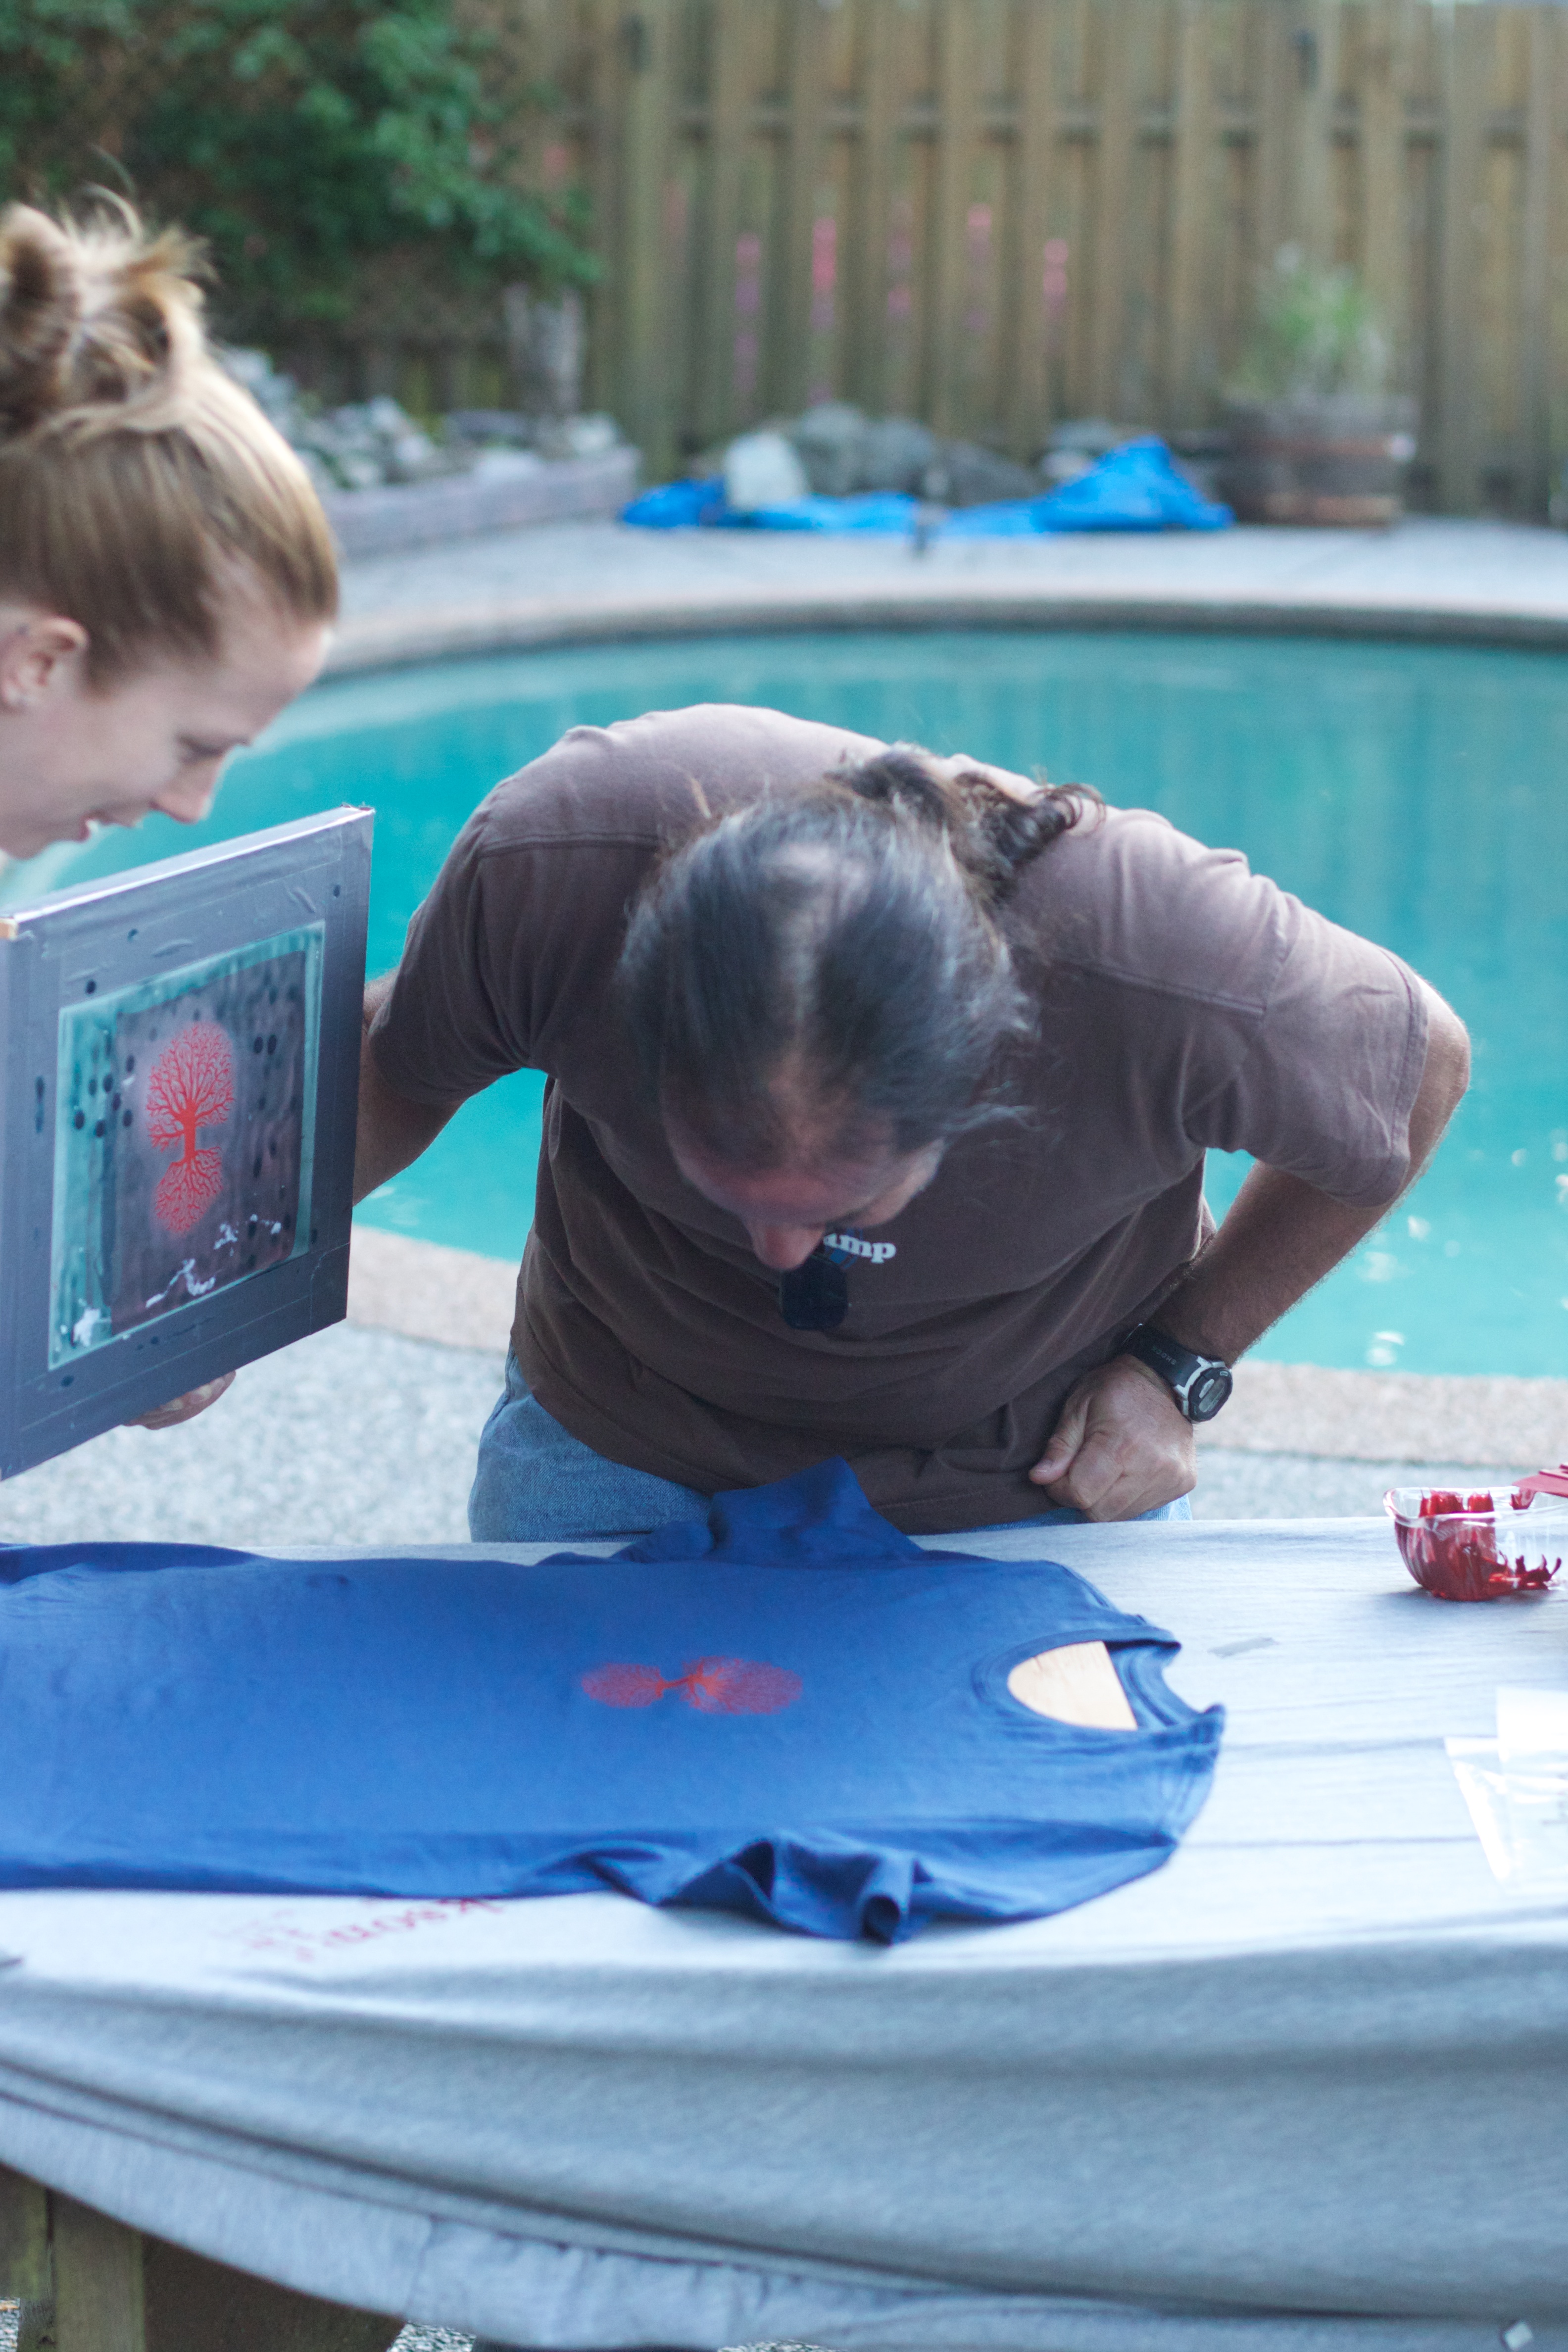
person, play, color, child, blue, season, fun, toddler, day, human positions